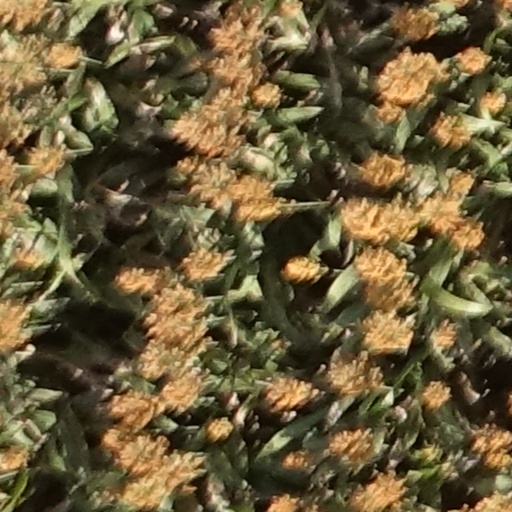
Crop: sorghum